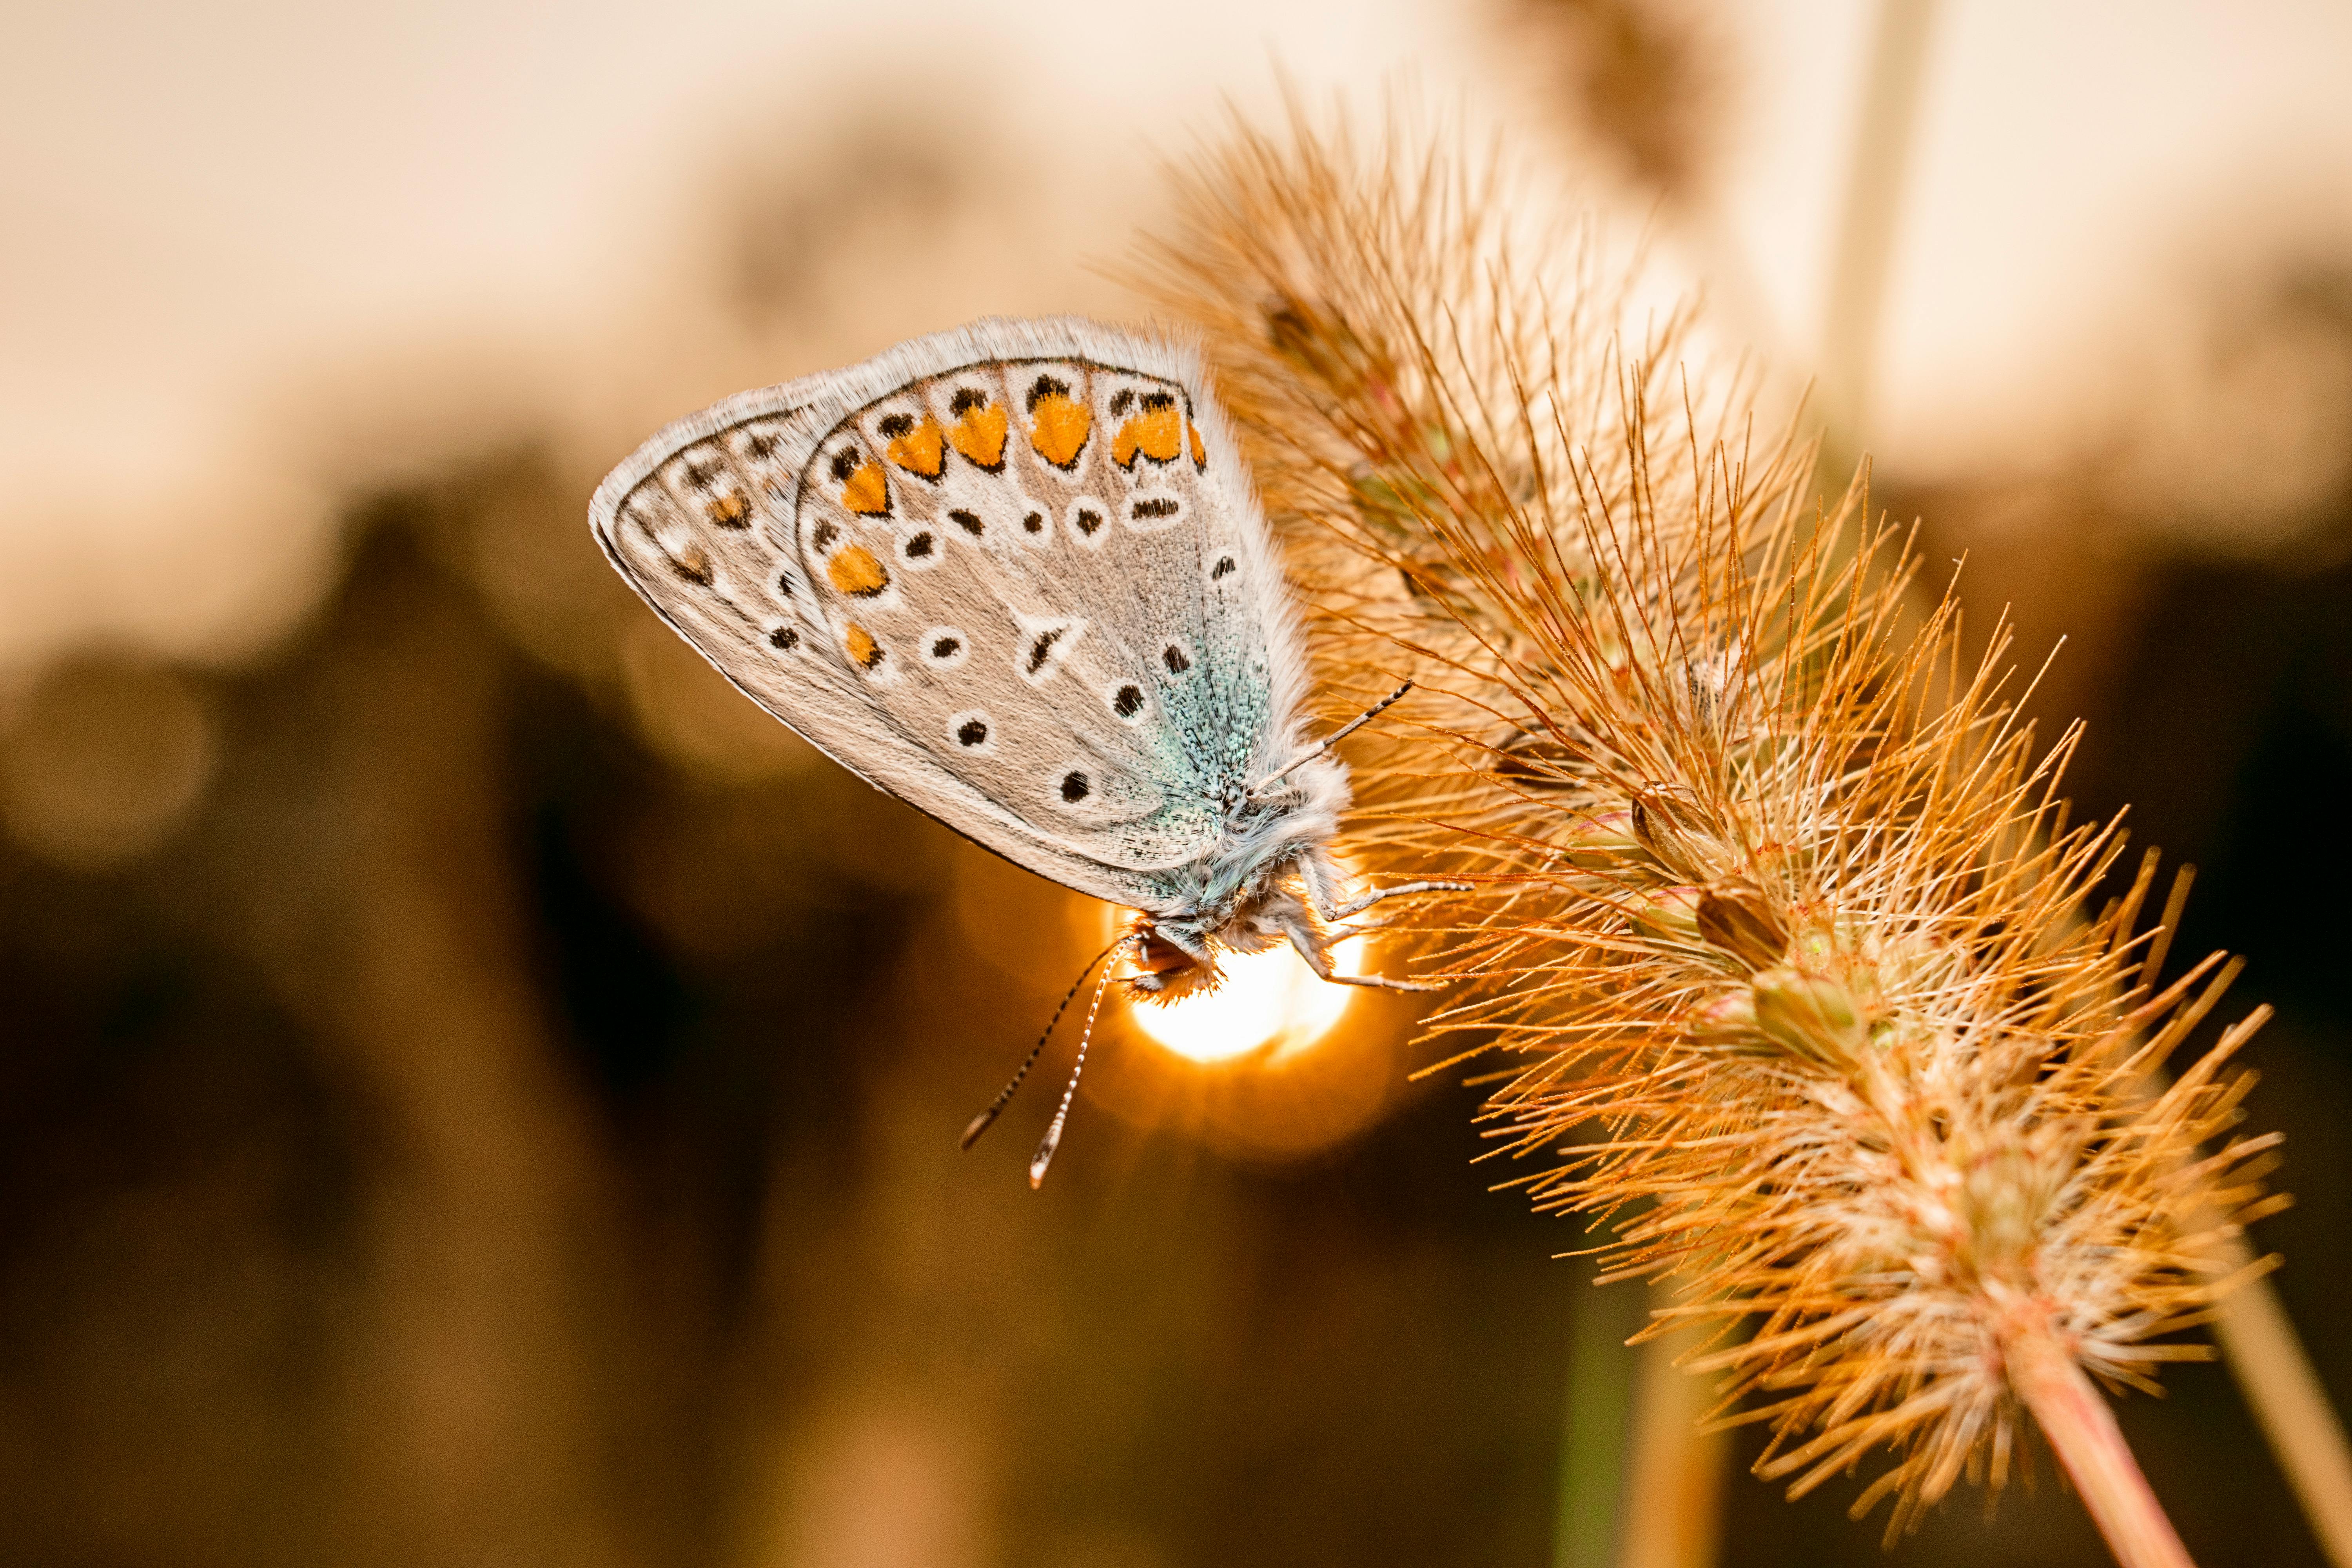
natural, butterfly, pollinator, insect, Aricia, lepidoptera, polyommatus, arthropod, close up, Plebejus, Brown argus, macro photography, common blue, silver studded blue, Gossamer winged butterflies, Acmon Blue, Chalkhill blue, moth, Copper butterflies, Northern brown argus, Brush footed butterflies